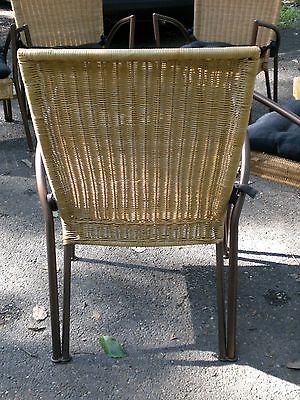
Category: chair